Milwaukee Road class L2

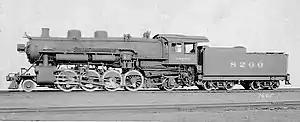
Baldwin Locomotive Works’ photograph of L2-a No. 8200, later 500, construction no. 53596, Baldwin class 12-46-¼-E, 594; built August 1920, retired March 1953.

The Milwaukee Road class L2 were 2-8-2 or "Mikado"-type steam locomotives built by or for the Chicago, Milwaukee, St. Paul and Pacific Railroad (“The Milwaukee Road”) in the period 1912–1923.